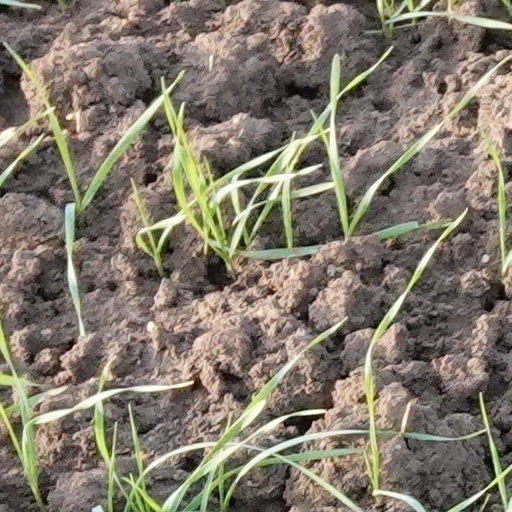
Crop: wheat